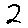
Label: 2